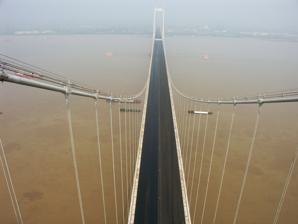
Building: Taizhou Yangtze River Bridge
Country: China
Year built: 2012
Bridge in Taizhou, Jiangsu Taizhou Bridge 泰州长江大桥 Coordinates 32°14′48″N 119°52′36″E / 32.246611°N 119.876694°E / 32.246611; 119.876694 Crosses Yangtze Locale Taizhou , Jiangsu Characteristics Design north bridge: suspension bridge south bridge: box-girder bridge Total length north bridge: 6,821 m (22,379 ft) south bridge: 2,905 m (9,531 ft) north bridge span length: 2,160 m (7,090 ft) south bridge span length: 965 m (3,166 ft) Width 34.8 m (114 ft) Height 192 m (630 ft) Longest span north bridge: 1,080 m (3,540 ft) x2 south bridge: 125 m (410 ft) x5 No. of spans north bridge: 2 main south bridge: 5 main History Opened November 25, 2012 ( 2012-11-25 ) Location The Taizhou Yangtze River Bridge is a bridge complex over the Lower Yangtze River in Jiangsu Province in eastern China . The bridge connects Taizhou on the north bank, Yangzhong on an island in the river, and Yaoqiao Village of Zhenjiang Municipality on the south bank, and consists of a suspension bridge across the north branch stream and a pair of box-girder bridges across the south branch stream. Taizhou Bridge Complex opened in 2012. History The concept of a passage over the Yangtze was developed in 1998. It was not until December 2007 when the construction of the bridge began. It would become the first 1,000-meter-span and 3-tower-continuous-span suspension bridge. The idea of multiple towers and the pylon suspension lines to connect them was to decrease the impact that river flow can have on the structure. Being the first of its kind, the bridge would influence and shape various studies on structural engineering. This would lead to resolutions to known issues and research proposals in the engineering field. For example, a reasonable method of a wind resistance test was developed based on the unique structural integrity of the bridge. As a result, the Ministry of Communication of China recognize the bridge as a symbol of innovation in bridge technology. The bridge has provided many functional contributions as well. With the daily traffic flow being at 30,000 on the bridge, the commute between Taizhou, Jiangsu i and Changzhou has been reduced from 2 hours to 1. The structural achievement is seen as a promoter for the areas as it connects east to west. This progress is predicted to help accelerate development of the surrounding cities, especially Taizhou. Bridge components Altogether the Taizhou Bridge construction project was 62.088 km (38.580 mi) long. The north bridge is 6,821 m (22,379 ft), including a three-tower suspension bridge with a pair of 1,080 m (3,540 ft) suspension spans, and 4,661 m (15,292 ft) of connecting approaches. The south bridge is 2,905 m (9,531 ft) with box-girder spans of 85+125x3+85 = 545 m (1,788 ft) and 85+125x2+85=420 m (1,380 ft). The north bank has 8 km (5.0 mi) of connecting highway. Yangzhong Island has 2.94 km (1.83 mi) of highway and the south bank has 40 km (25 mi) of connecting highway. The north bridge's double suspension spans are among the longest in the world. The structural integrity of the bridge is dependent on the main lines. However, these main lines are constantly exposed to harsh weathers which can affect its strength and longevity through erosion. To address this issue, The Jiangsu Province Communications Planning and Design Institute Limited Company established a "dehumidification system". This system involves humidity and temperature sensors so maintenance groups can have "real-time visibility of the condition of critical areas and can conduct analysis based on historical data to ensure science-based decision-making in the maintenance of the bridge’s main cables". Awards 2013 Institution of Structural Engineers Supreme Award for structural engineering 2014 IABSE Outstanding Structure Award . American Society of Civil Engineers 2014 Outstanding Civil Engineering Achievement Award Front cover appearance on Bridge Design and Engineering magazine See also List of bridges in China Yangtze River bridges and tunnels List of longest suspension bridge spans List of tallest bridges in the world References